Snowshoe hare

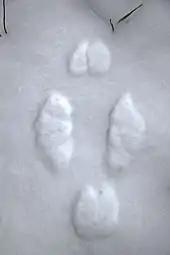
Tracks of a hopping snowshoe hare in snow; rounder forefeet together, longer rear feet apart, forefeet together again.

In western Washington, snowshoe hares routinely used steep slopes where cover was adequate; most studies, however, suggest they tend to prefer gentle slopes. Moonlight increases snowshoe hare vulnerability to predation, particularly in winter. They tend to avoid open areas during bright phases of the moon and during bright periods of a single night. Their activity usually shifts from coniferous understories in winter to hardwood understories in summer.